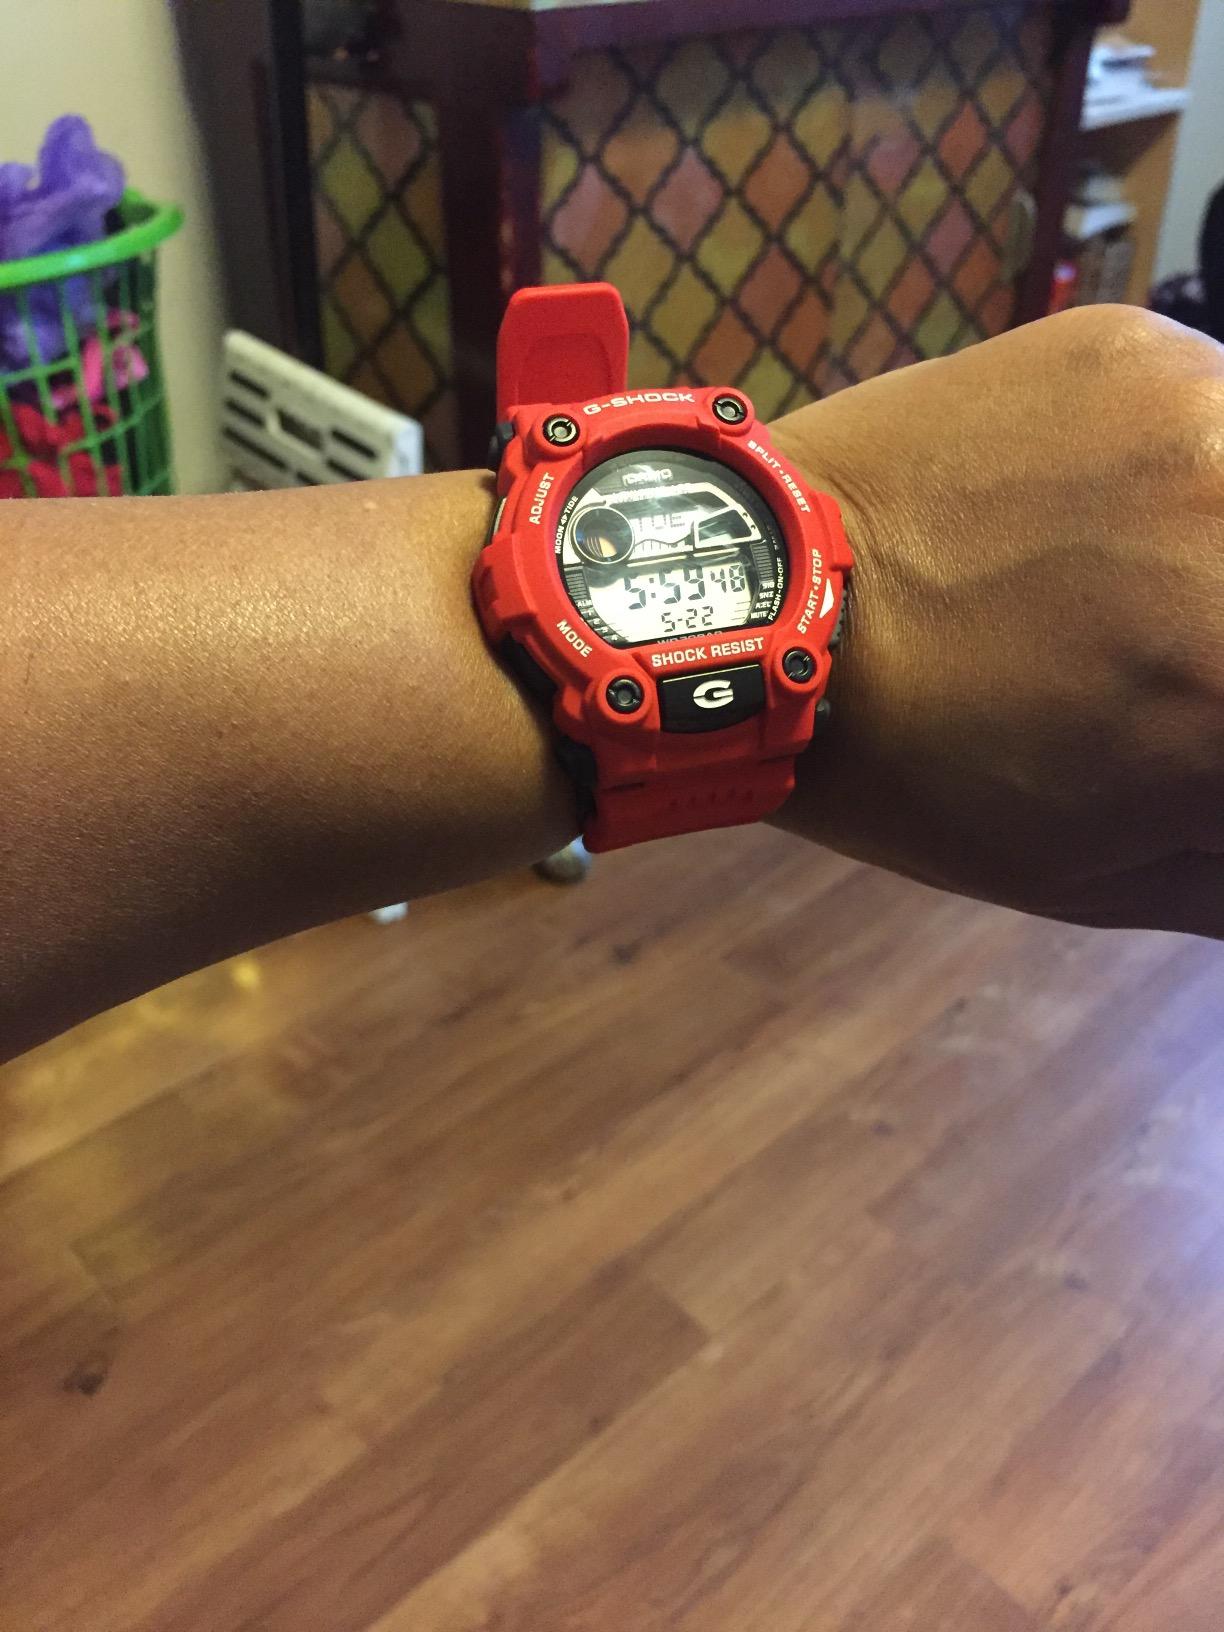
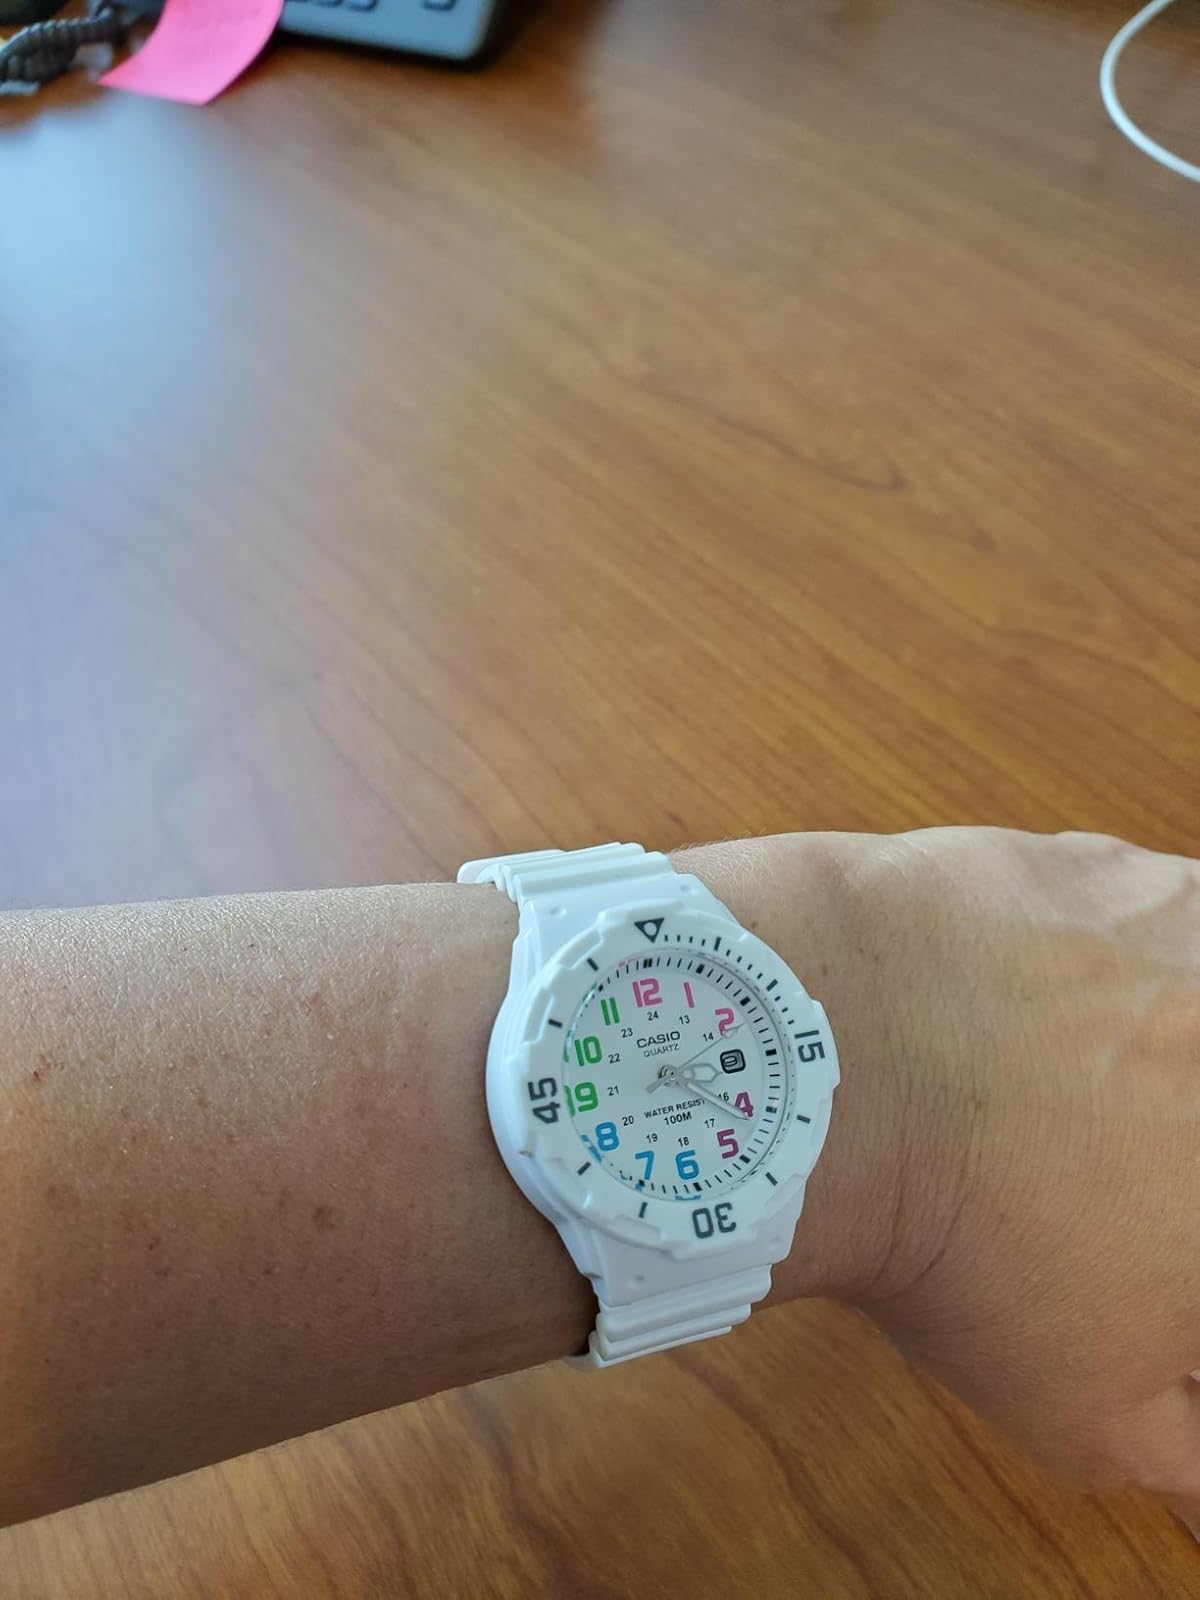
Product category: accessories_watch
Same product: no